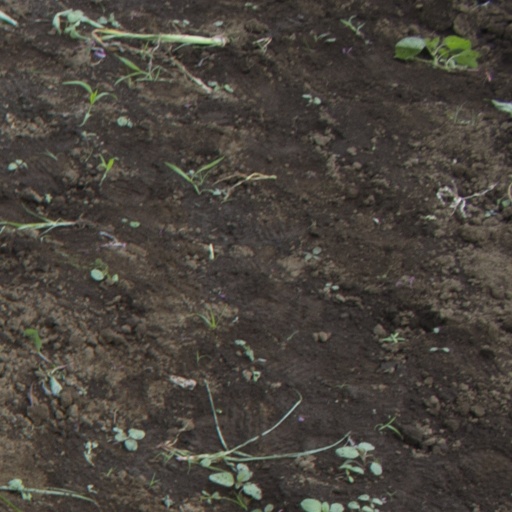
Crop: soybean